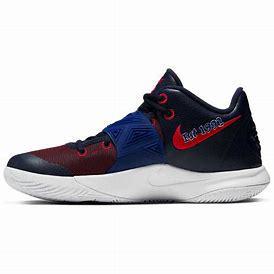
Brand: Nike
Model: Kyrie Flytrap 3